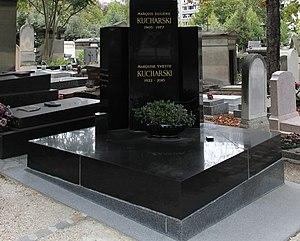
Tombe surmontée d'une statue en bronze Français